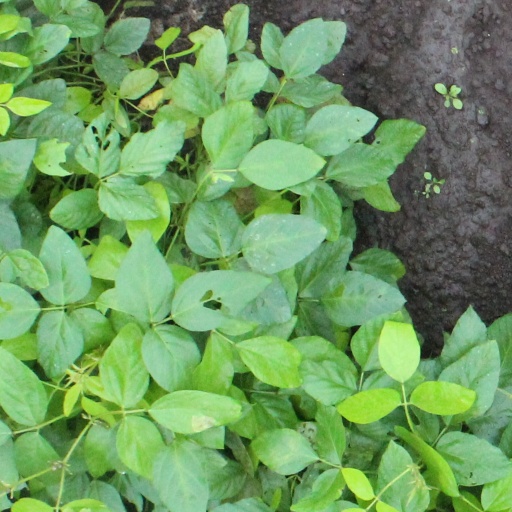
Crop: soybean